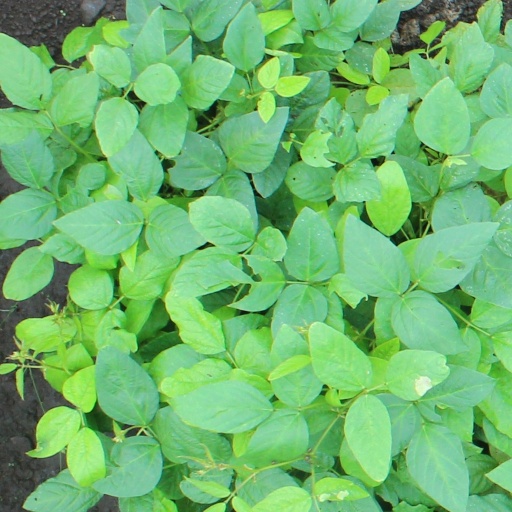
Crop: soybean